Bipartisan Commission on Biodefense

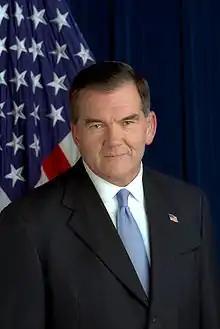
Governor Tom Ridge

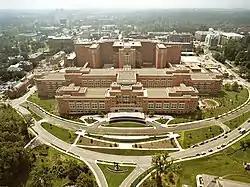
Aerial photo of the National Institutes of Health Mark O. Hatfield Clinical Research Center in Bethesda, Maryland

The Bipartisan Commission on Biodefense is co-chaired by former Secretary of Homeland Security and Governor Tom Ridge and former Secretary of Health and Human Services Donna Shalala. Former Senator Joe Lieberman co-chaired the Commission with Governor Ridge prior to his passing away in 2024.